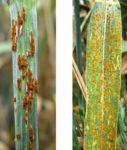
Plant: Wheat
Disease: wheat stem rust